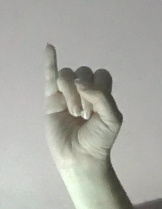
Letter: meem